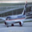
Label: airplane